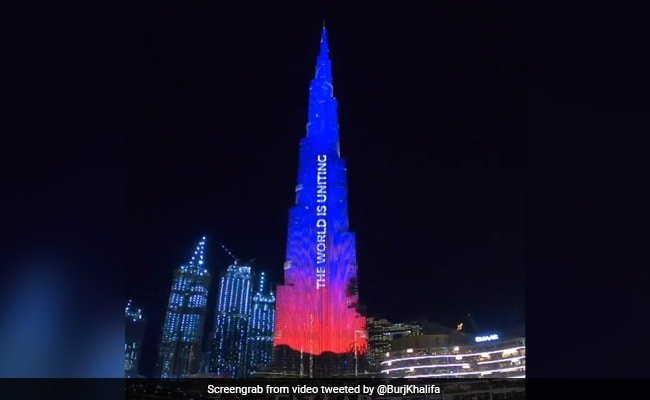
Landmark: Burj Khalifa